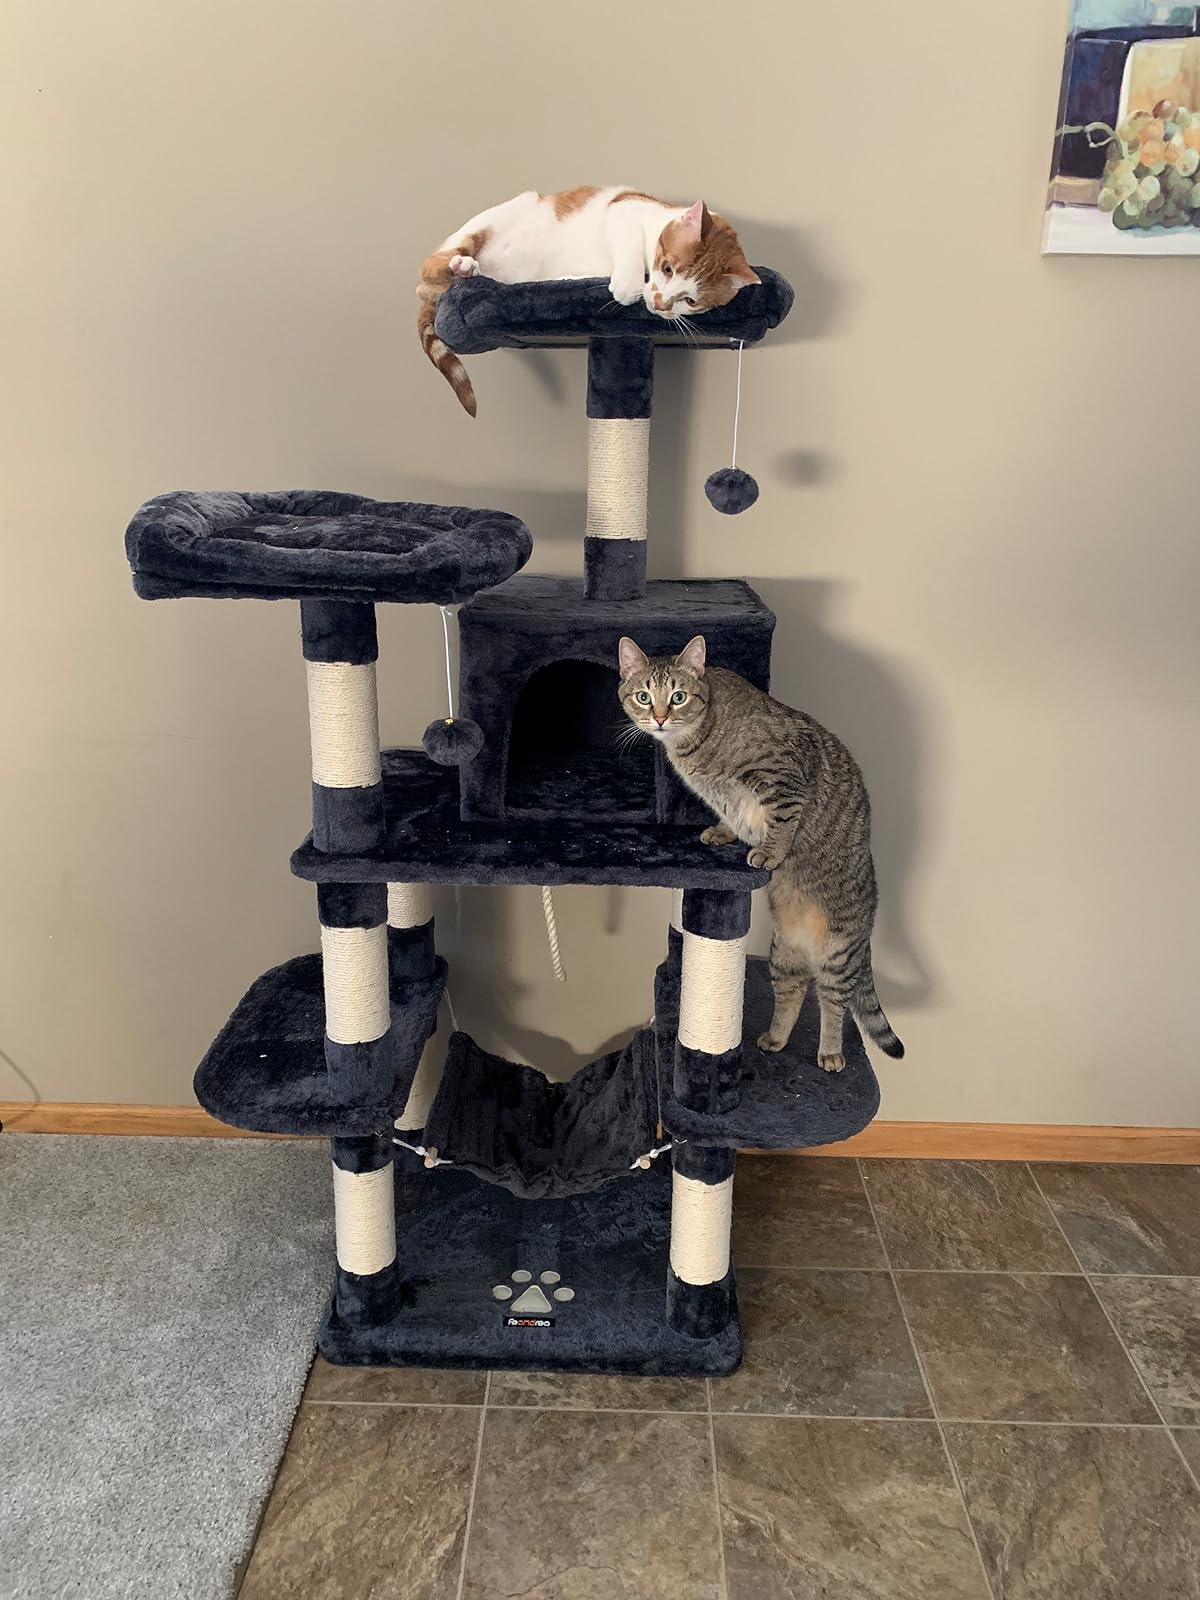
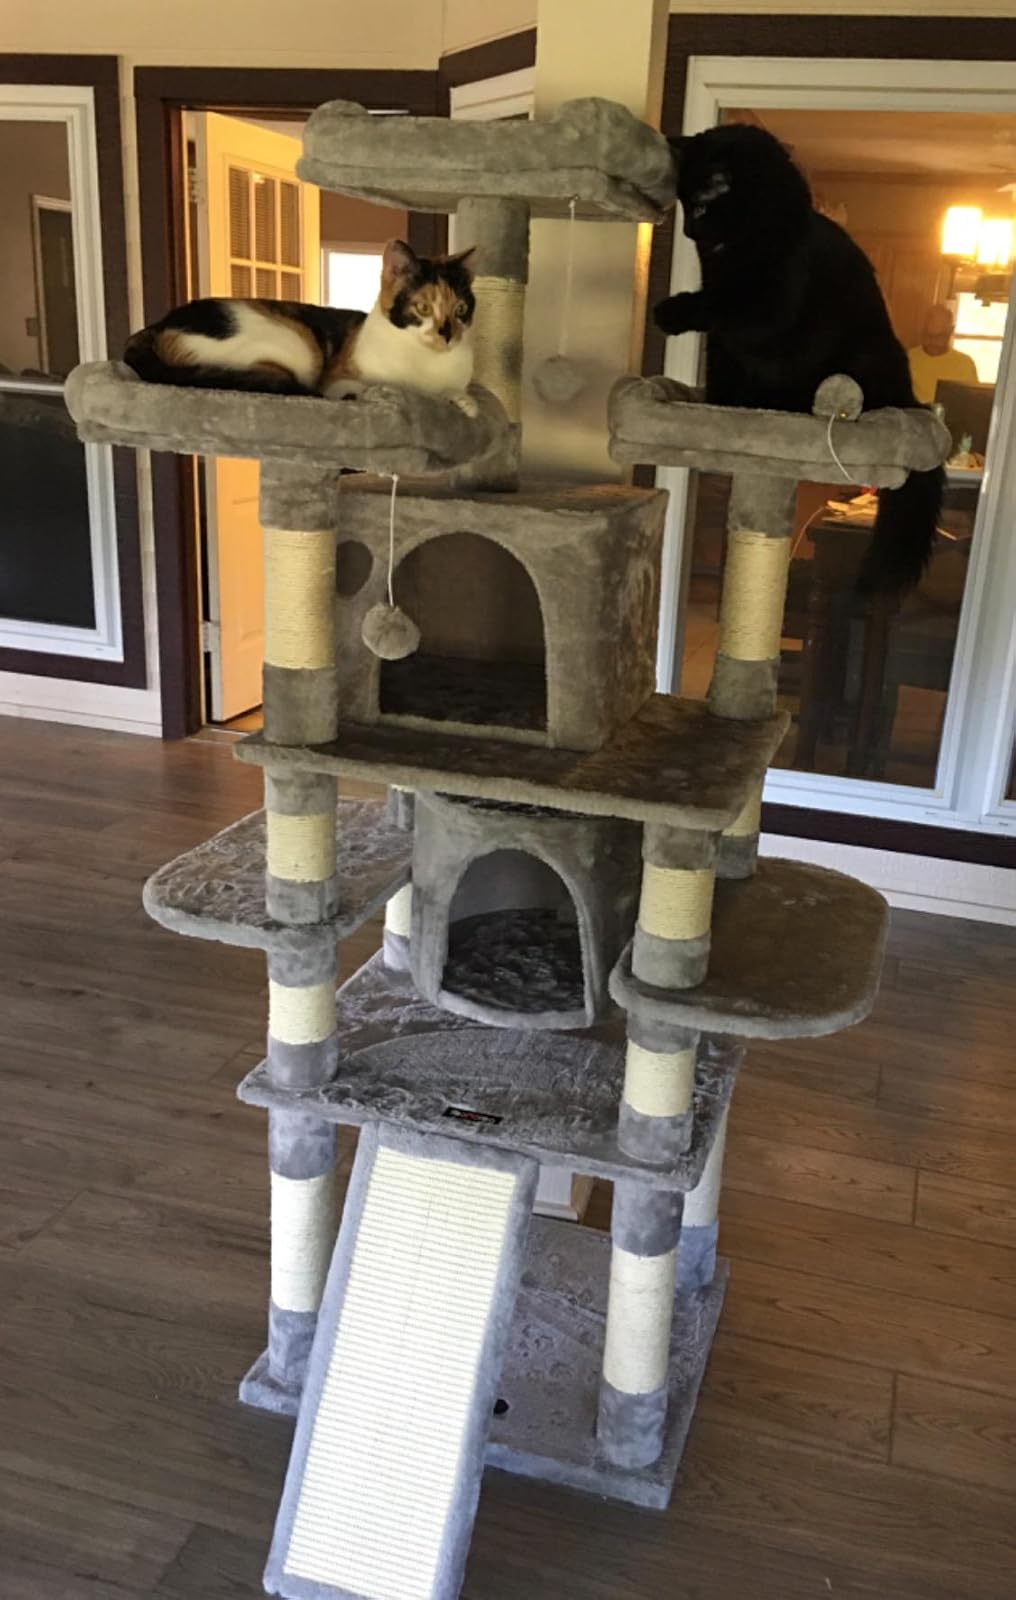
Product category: items_cat tree
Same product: no